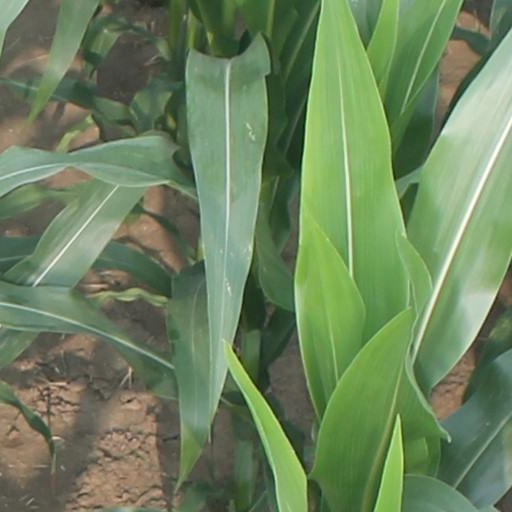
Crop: maize; corn